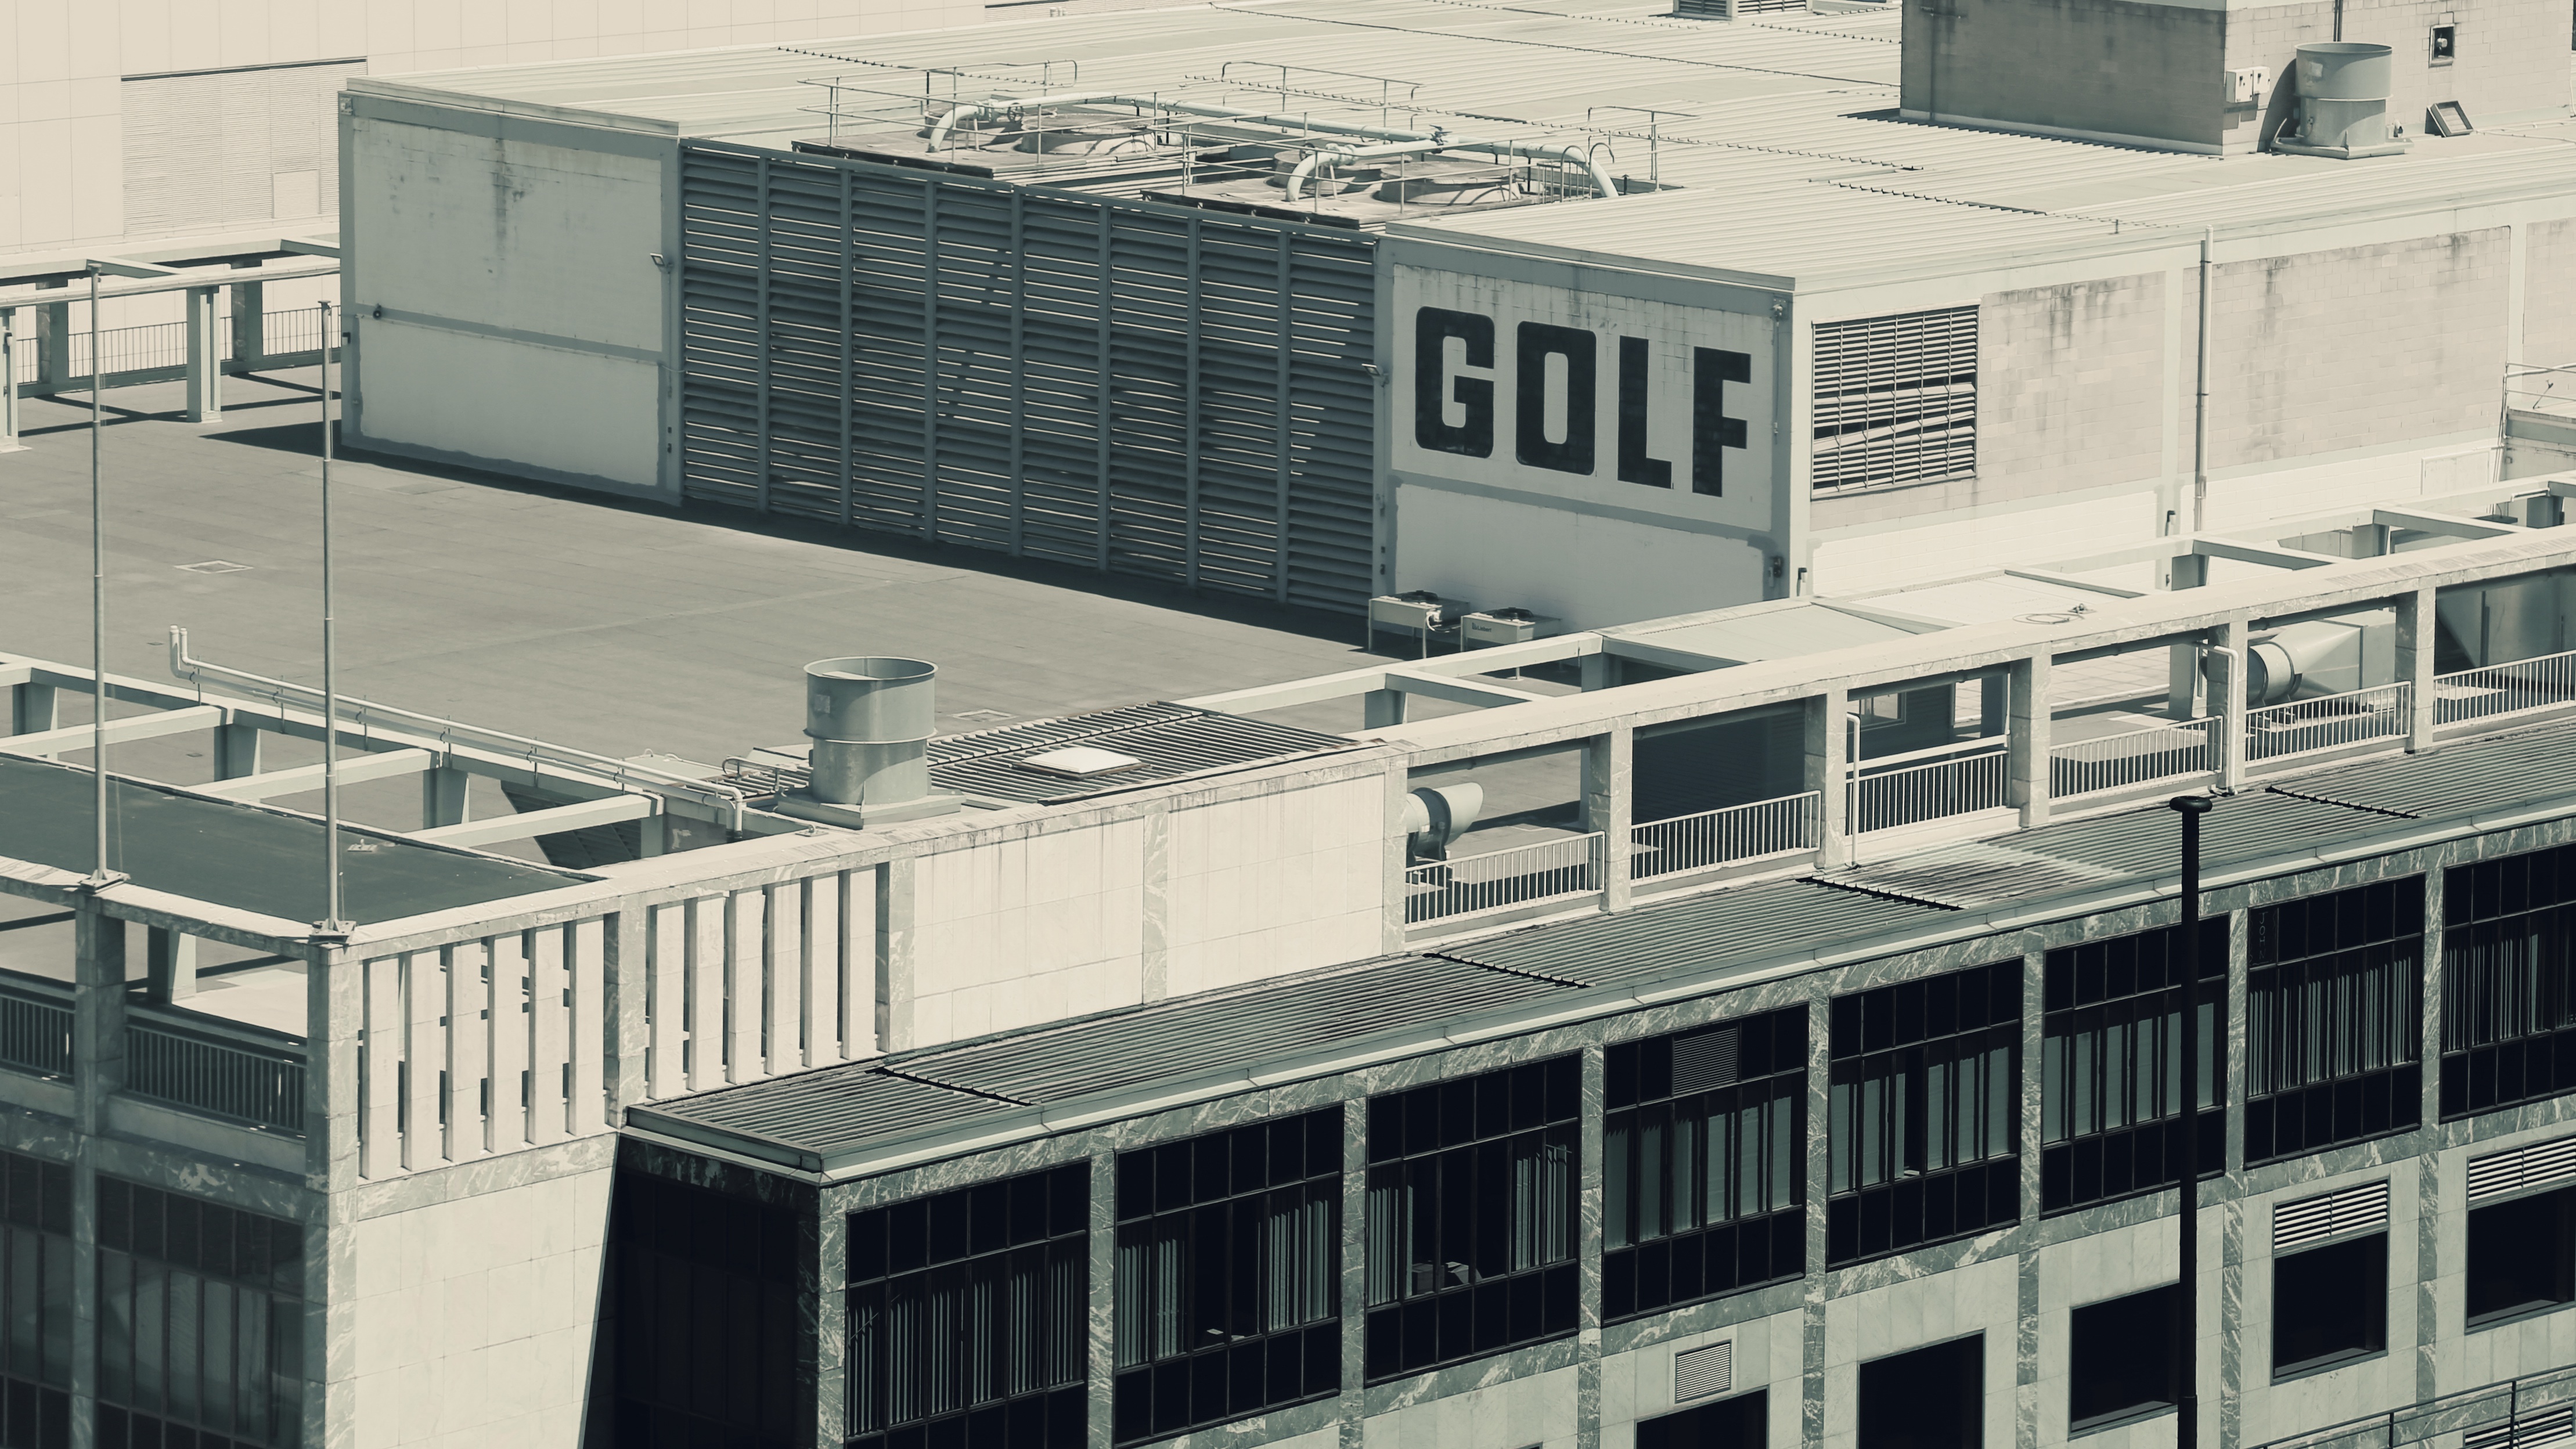
architecture, structure, building, city, skyscraper, downtown, facade, factory, stadium, tower block, headquarters, urban area, sport venue